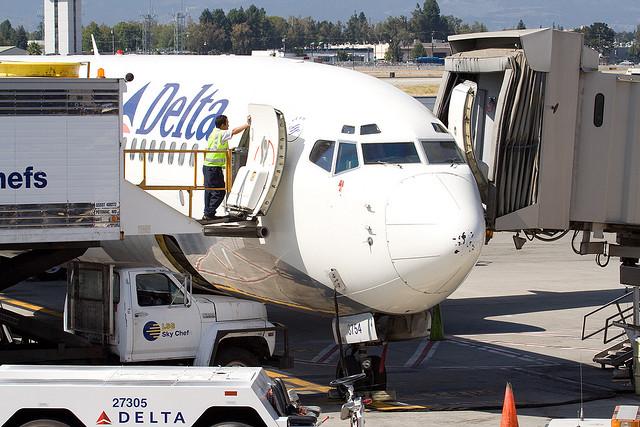
A man at the open door of a airplane.